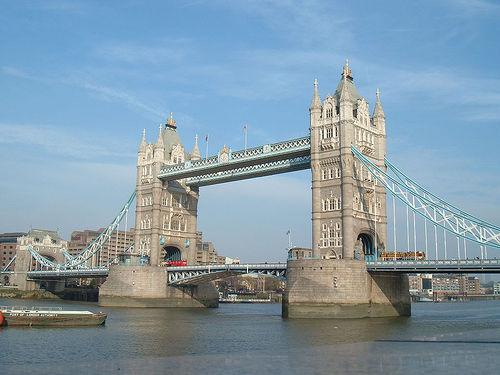
Weather: sun or clear